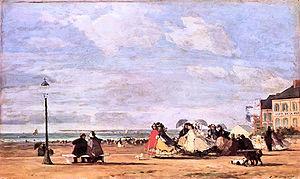
Eugène-Louis Boudin est un peintre français, né à Honfleur le 12 juillet 1824, mort à Deauville le 8 août 1898. Il fut l'un des premiers peintres français à saisir les paysages à l'extérieur d'un atelier. Grand peintre de marines, il est considéré comme l'un des précurseurs de l'impressionnisme.